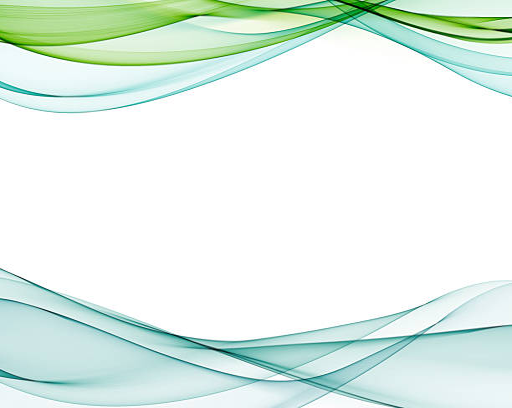
pale blue and green abstract waves on a white background